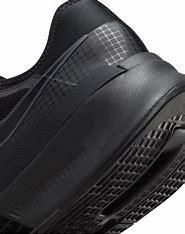
Brand: Nike
Model: Air Zoom Superrep 3